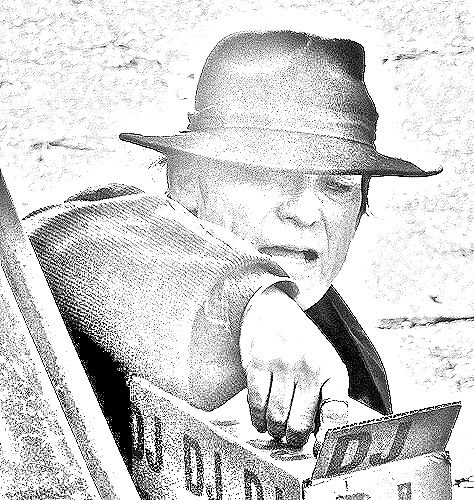
Portrait style: Sketch Portrait